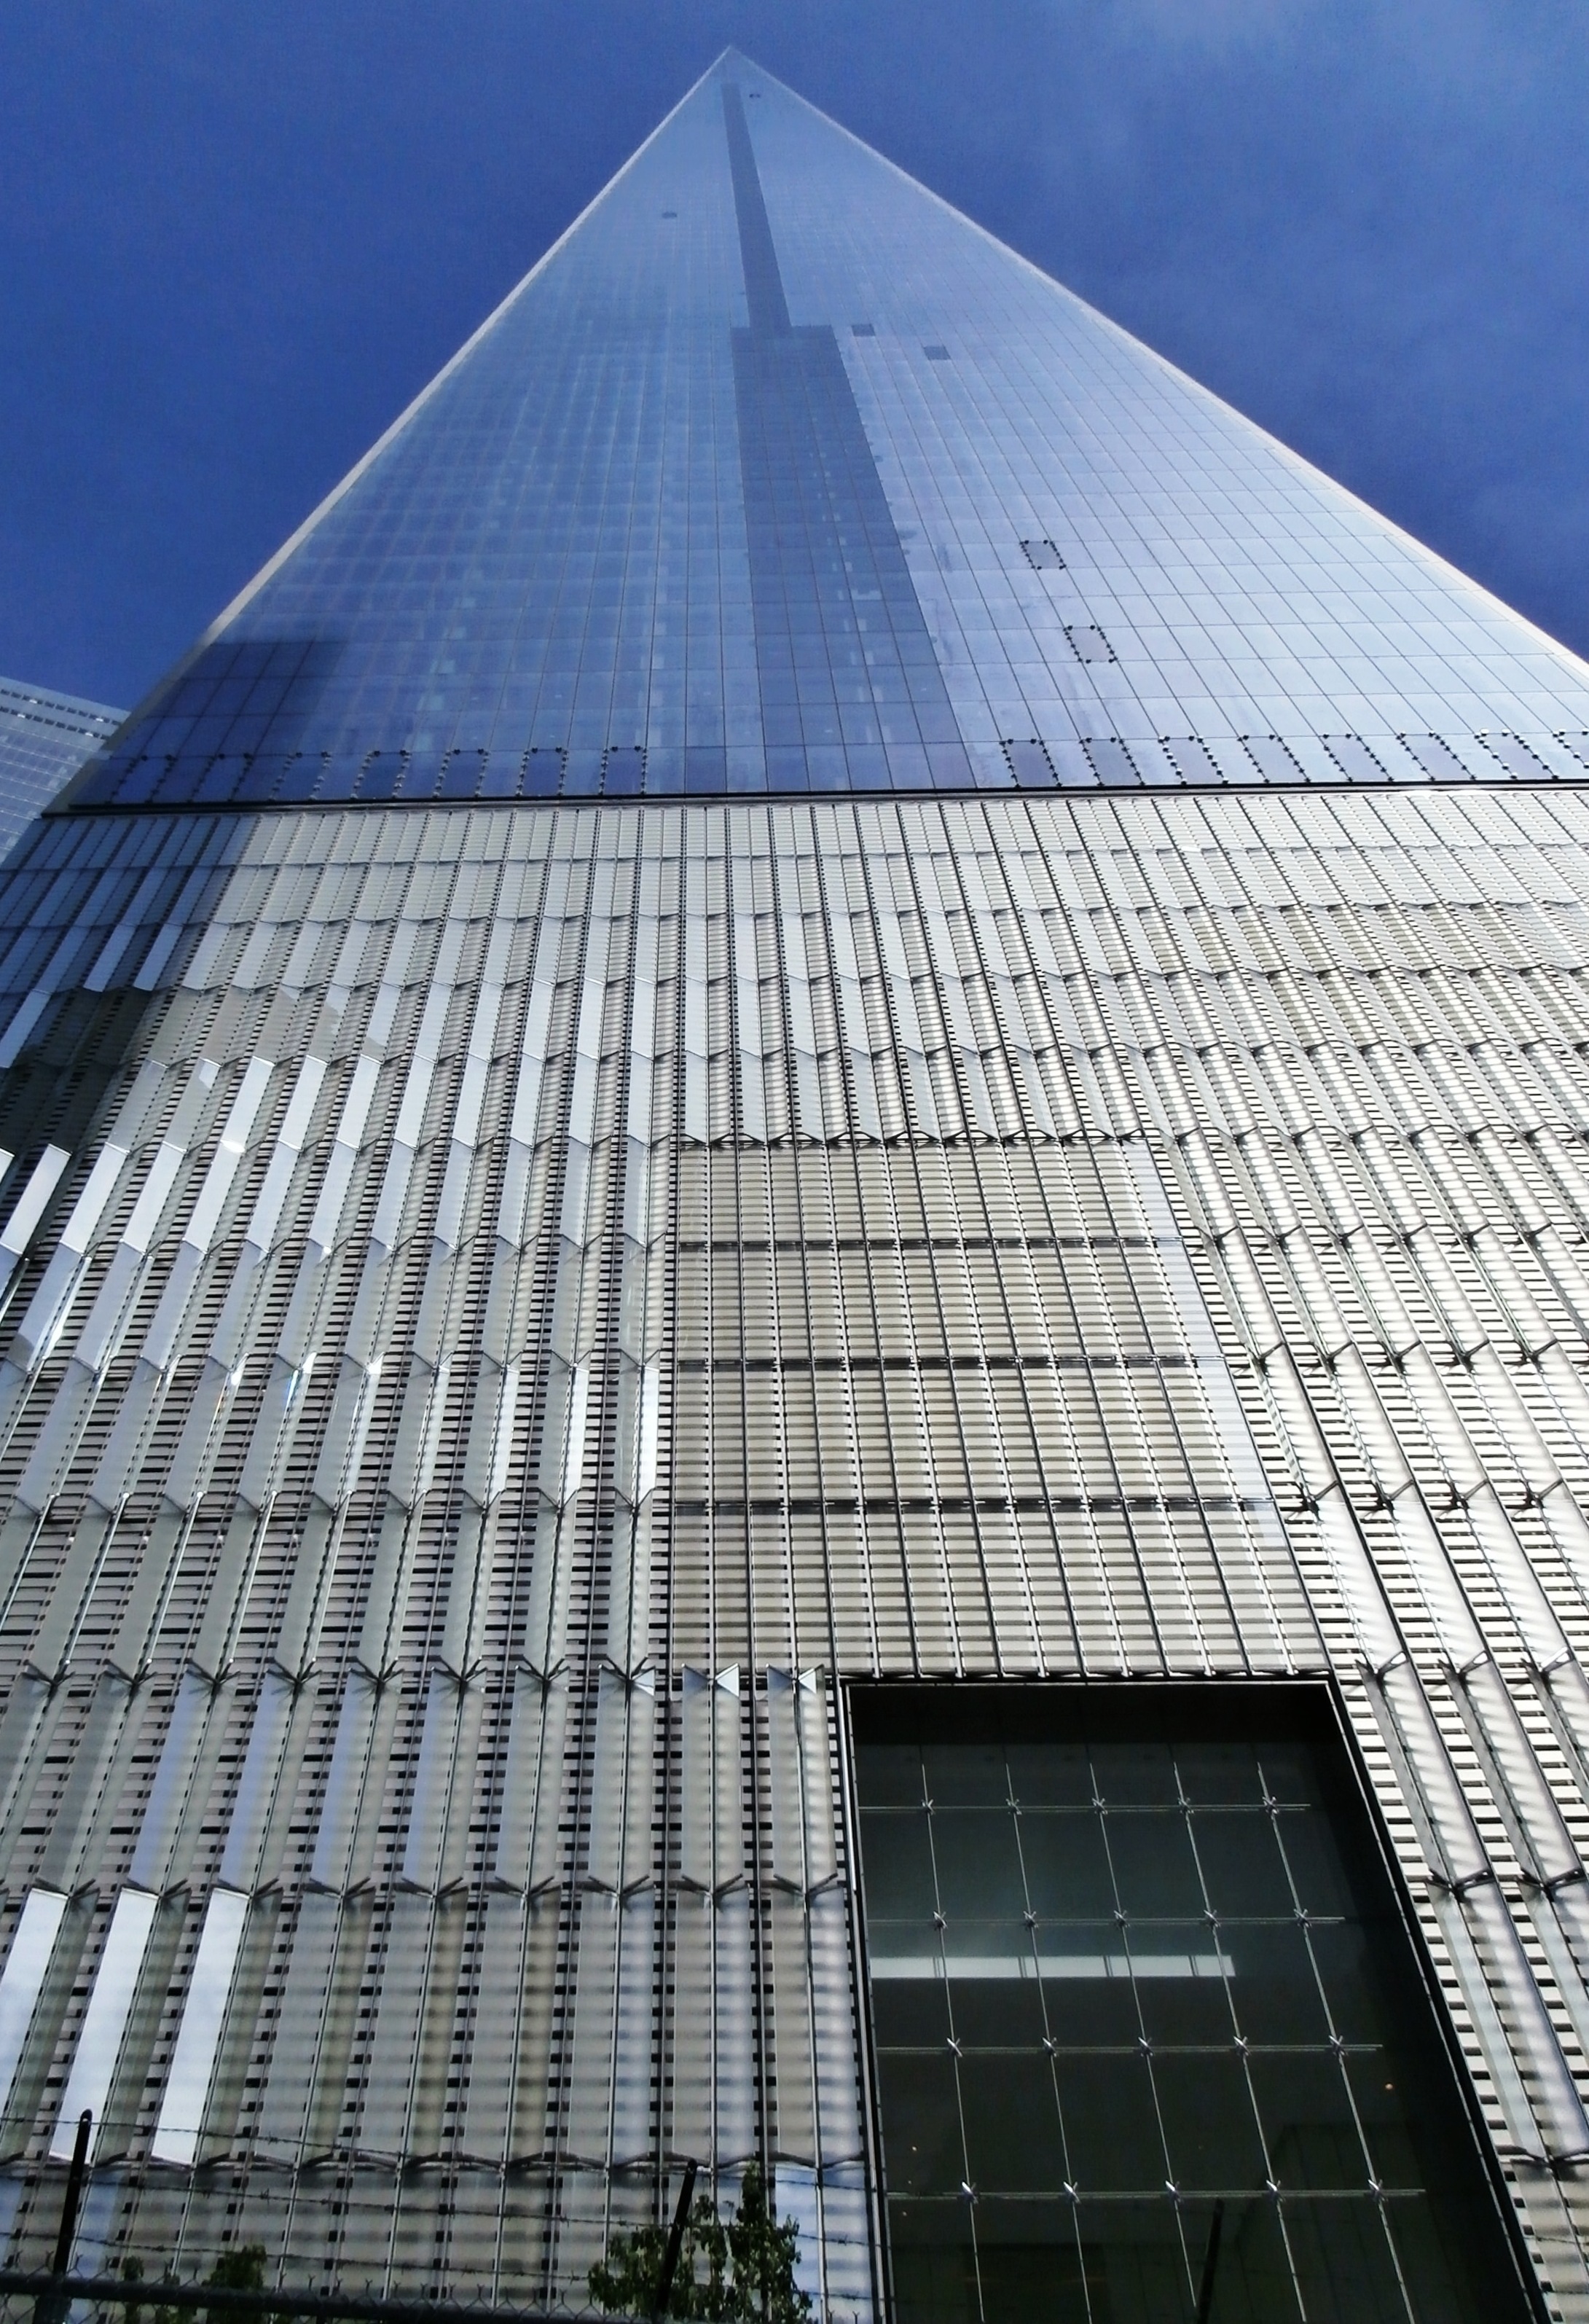
architecture, building, skyscraper, new york, monument, tower, nyc, landmark, facade, tower block, symmetry, shape, headquarters, daylighting